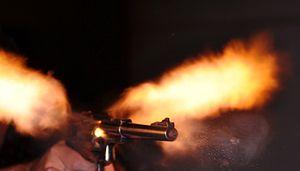
Ruger Super Redhawk . révolver 44 Magnum photographié avec un système de flash et d'obturation permettant de montrer la balle éjectée à très grande vitesse. On distingue en arrière l'évacuation des gaz juste après l'explosion du contenu de la cartouche, et aussi un jet de particule (microparticules de plomb et autres résidus éjectées par la bouche du canon)